Dhingu Mata Temple

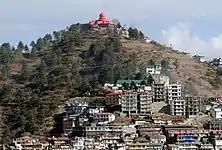
Dhingu Mata Mandir hilltop view from Sanjauli

Dhingu Mata Temple is a temple on top of a hill named Dhingu Dhar above Sanjauli in Shimla city in North Indian state of Himachal Pradesh. The temple is named after its founder, the local ruler Raja Dhingu. The temple is quite popular among locals as well as among tourists.